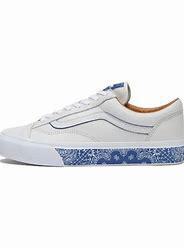
Brand: Vans
Model: Style 36 Skate